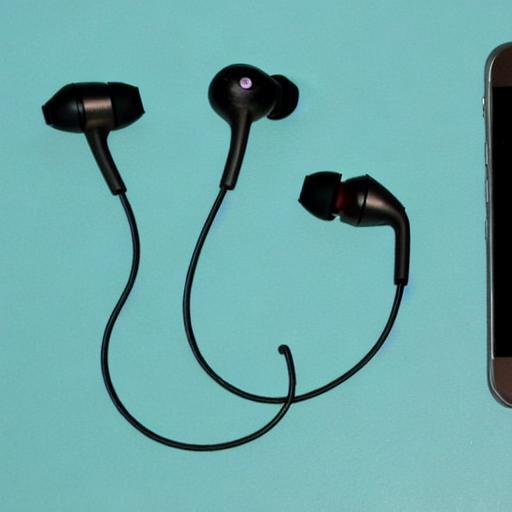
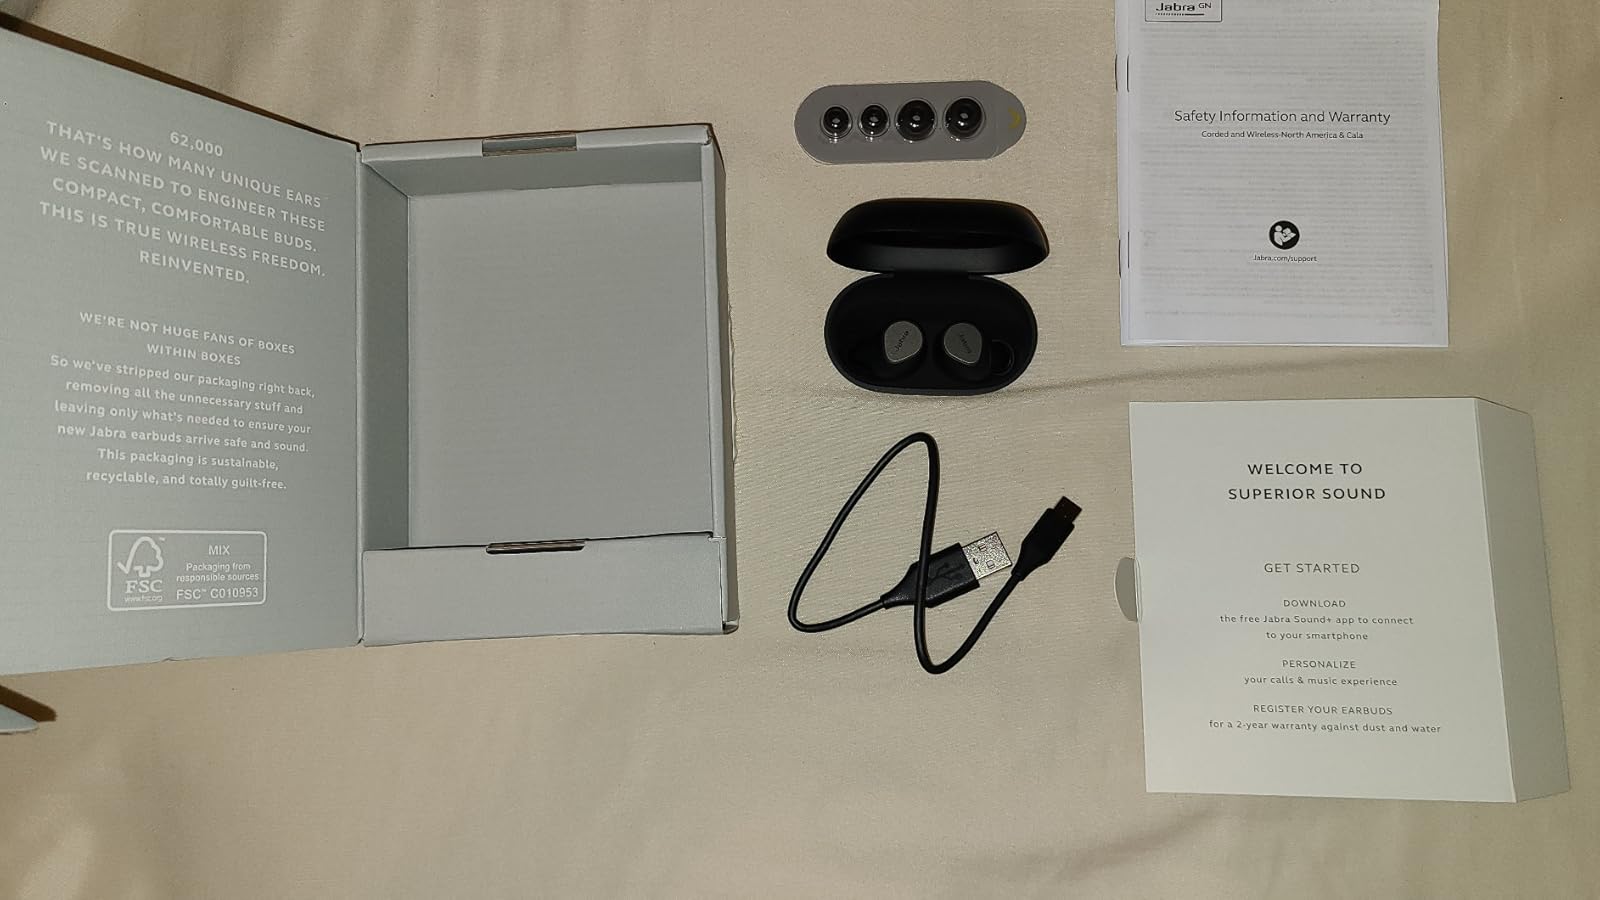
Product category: earbuds
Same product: no